Deggendorf Hauptbahnhof

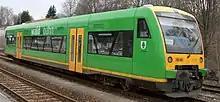
DMU VT 15 operating as the "Waldbahn" in Zwiesel station

The train is served exclusively by regional services operated by Regentalbahn with Stadler Regio-Shuttle RS1 diesel multiple units. It is operated on behalf of DB Regio as a Regionalbahn service. The line is not electrified.